1887 FA Cup final

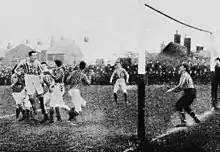
A scene of the match

After defeating the incredibly strong team Preston North End in the semis, West Bromwich began the match as favourites. For forty-five minutes, the Aston Villa defense was besieged. The Albion strikers even attempted to run the goalie over his own goal line. However, the first half ended goalless. In the second half, momentum began to shift Villa's way, as West Brom lost confidence. Finally, Villa broke the deadlock when Archie Hunter fired home, the West Brom goalie not even attempting a save, believing Hunter to be offside. In the final minute, Villa completed the win, with Dennis Hodgetts colliding with West Bromwich Albion goalie Bob Roberts, and poking the ball over the line to make it 2–0